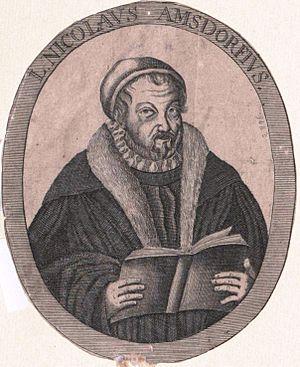
Nicolaus von Amsdorf, né le 3 décembre 1483 à Torgau et mort à Eisenach le 14 mai 1565, était un théologien et un réformateur protestant allemand.